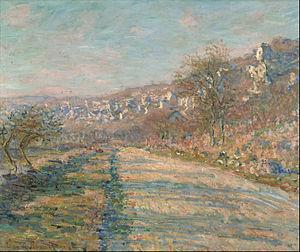
La Roche-Guyon est une commune française située dans le département du Val-d'Oise en région Île-de-France.
Le château de La Roche-Guyon est un château français de la commune de La Roche-Guyon dans le Val-d'Oise aux portes de la Normandie sur la rive droite de la Seine.